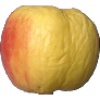
Label: red_yellow_apple